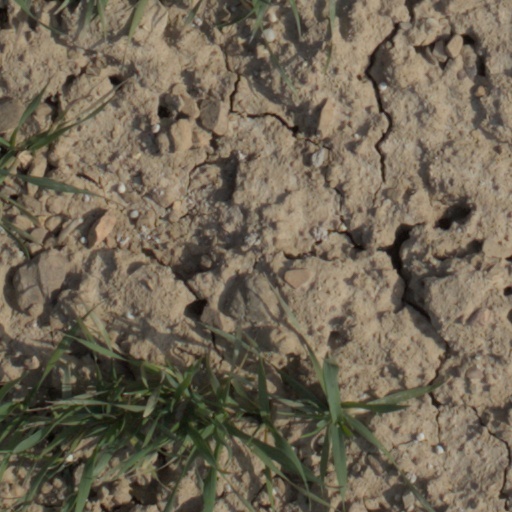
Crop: wheat